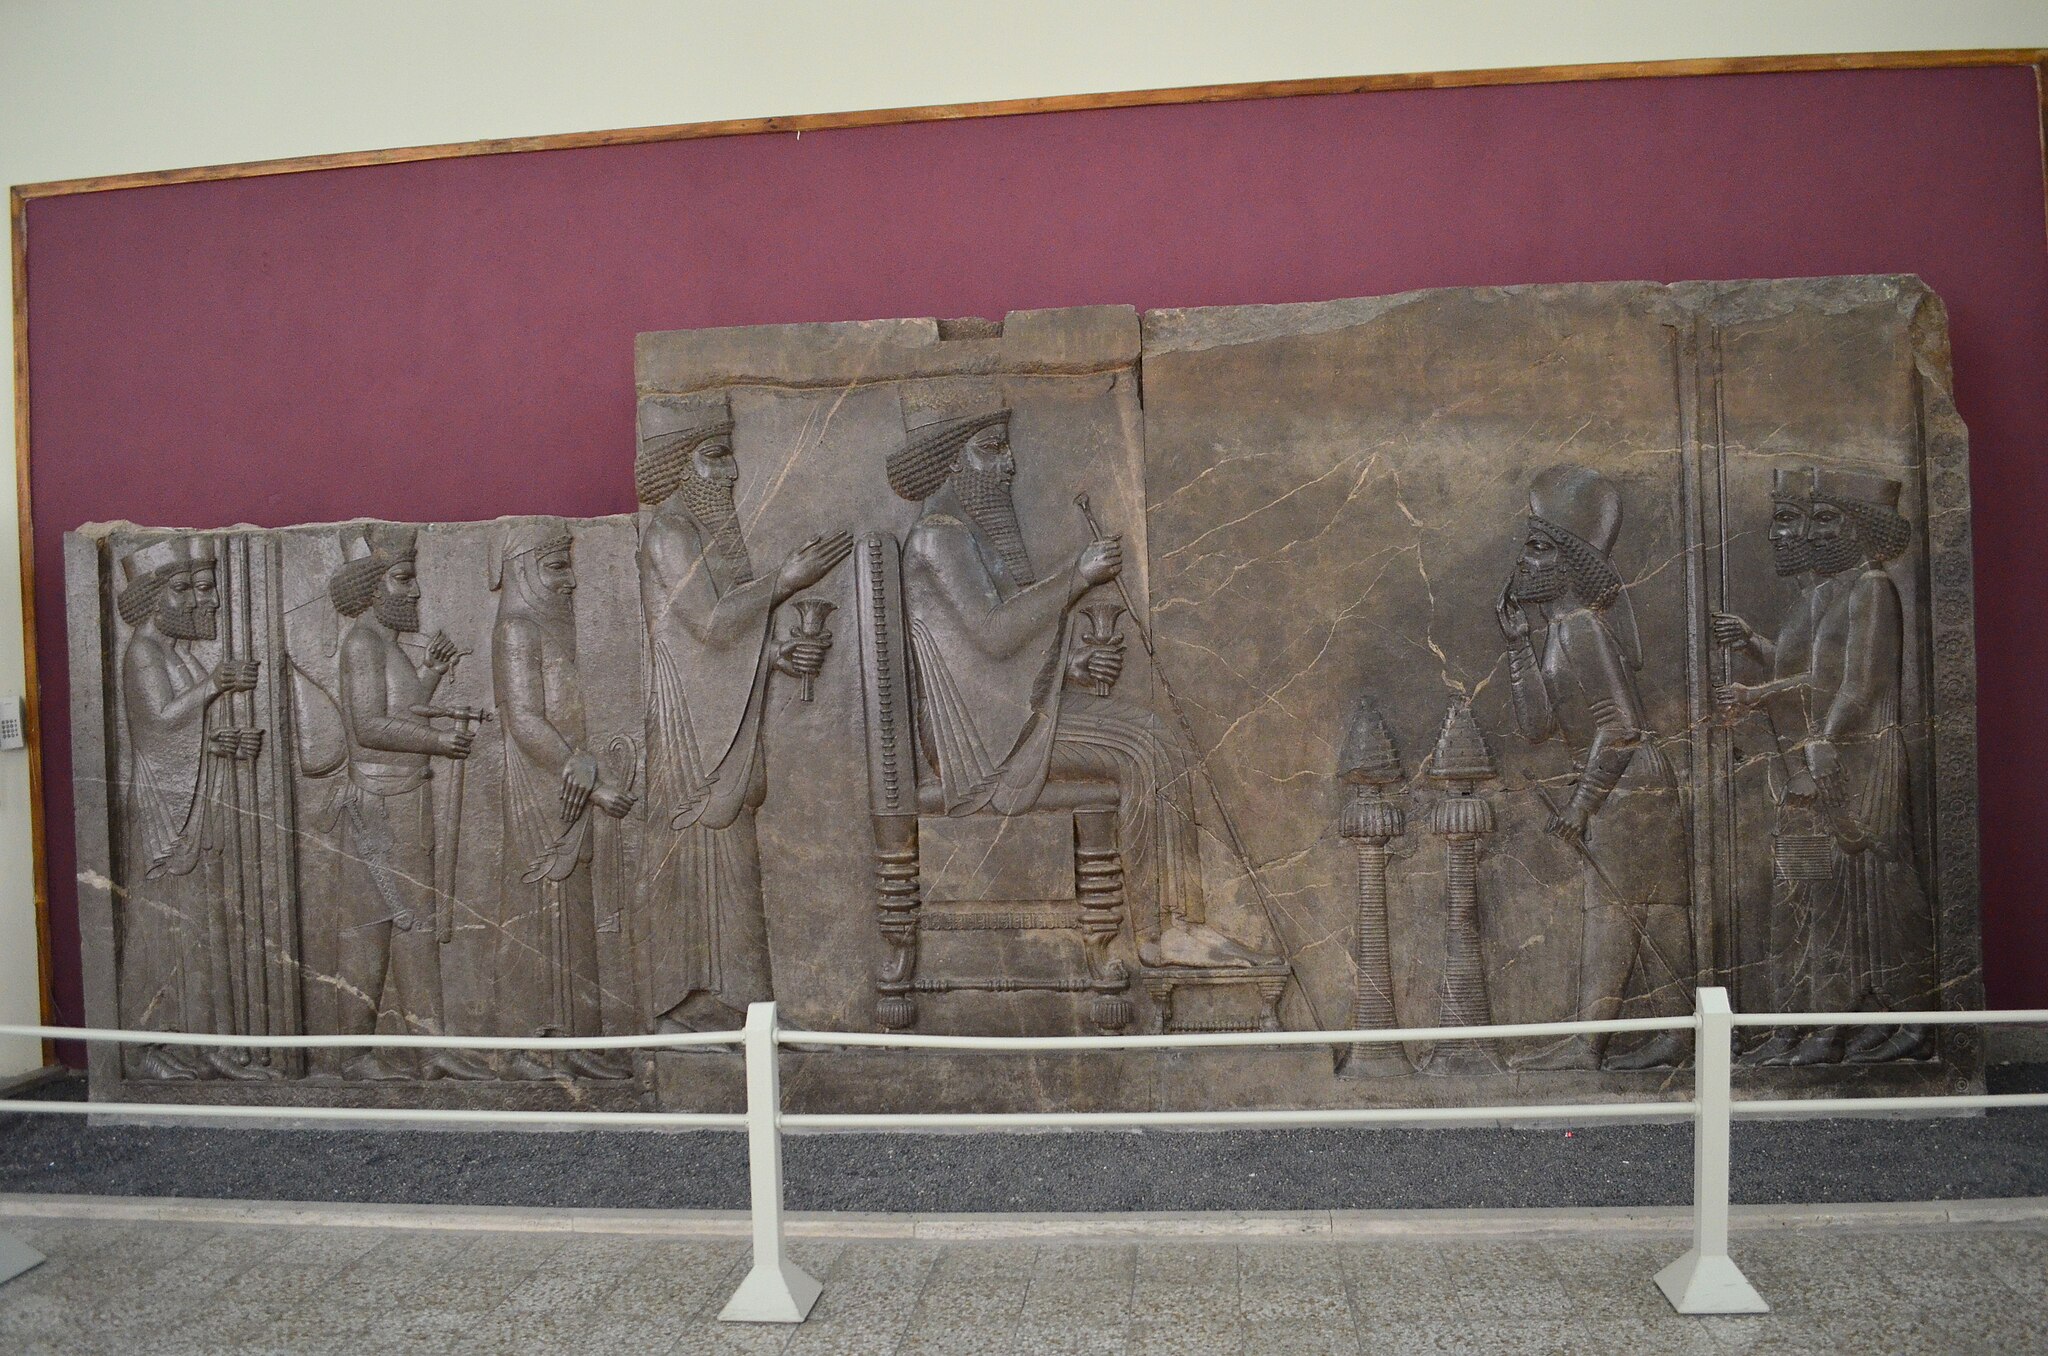
Title: National Museum of Iran Darafsh (782)
Description: National Museum of Iran
Date: 2015-06-17 14:21:57
Categories: GFDL, License migration redundant, Self-published work, Photos by Darafsh Kaviyani, Audience scene of Darius (or Xerxes I)